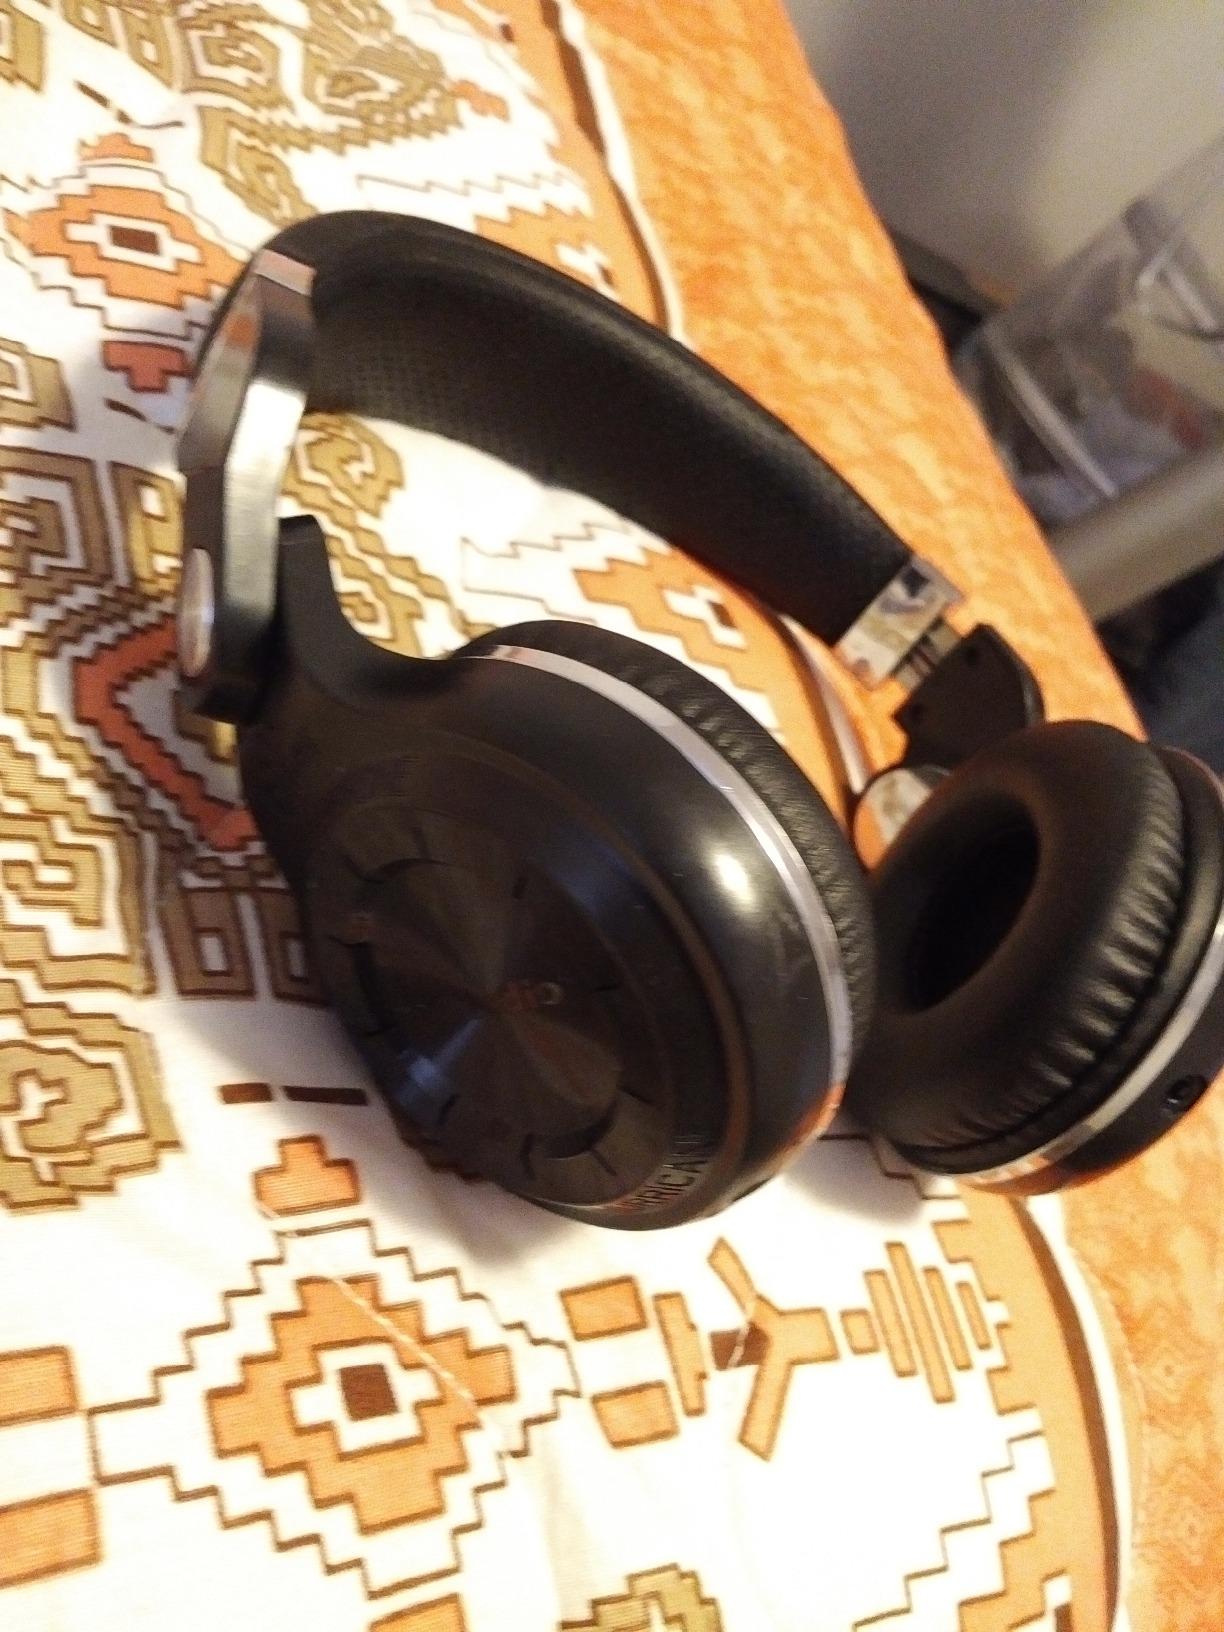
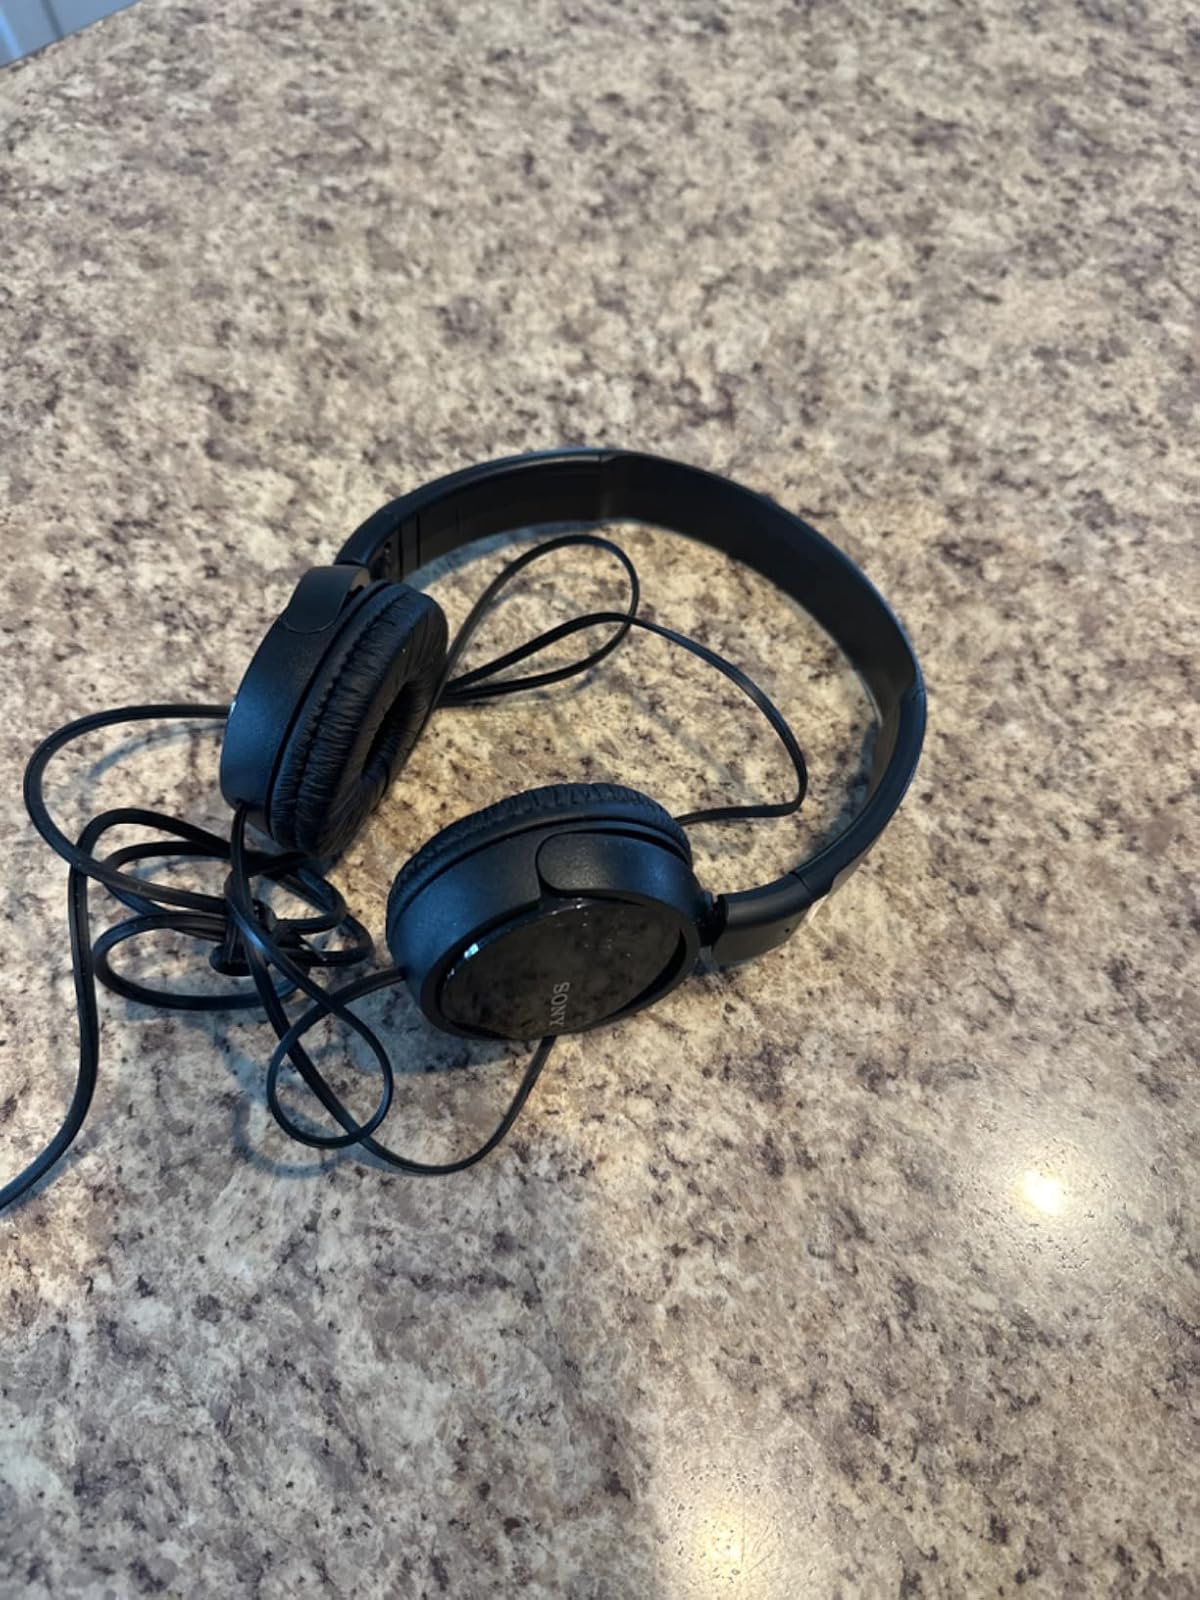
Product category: headphones
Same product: no